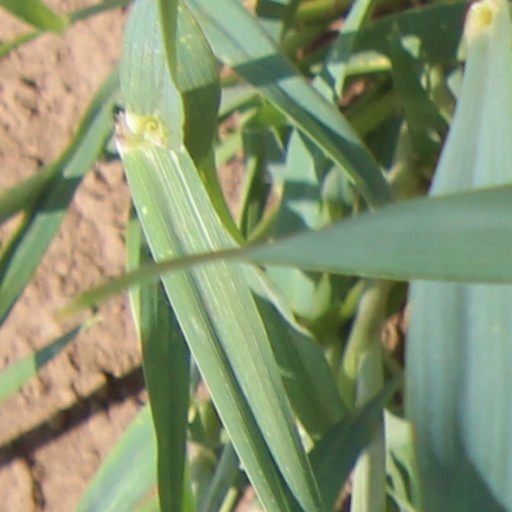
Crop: wheat